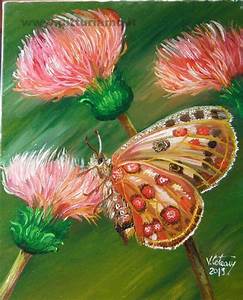
Label: farfalla